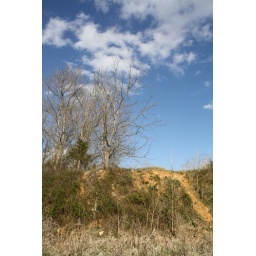
I love how the sky is amaizingly blue in contrast to the green and dirt